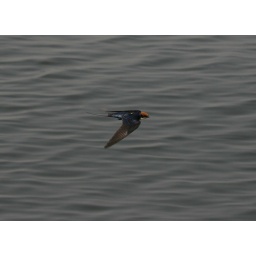
These guys had their nests under the catamaran they had for the boat trips and kept flying in and out from under.